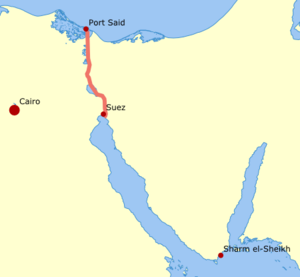
Suez-kanalen / Tidligere historie
Suez-kanalen afmærket på landkort
"Suez-kanalen i Egypten blev indviet den 17. november 1869 af kejserinde Eugénie af Frankrig. Dermed forbandt man Middelhavet ved Port Said og Det Røde Hav ved Suez. Det er verdens længste skibskanal, som er farbar for store skibe. Den er 162,2 kilometer lang og mellem 300 og 365 meter bred. Op imod 25.000 skibe sejler gennem kanalen hvert år. Det svarer til omkring 14% af verdens skibsfart. Passagen har taget mellem hen mod 22 timer, afhængig af mængden af modgående fartøjer, idet den i mange år flere steder var for smal, til at moderne skibe kunne passere hinanden uhindret. Der var derfor indlagt ""rastepladser"", hvilket øgede passagetiden.